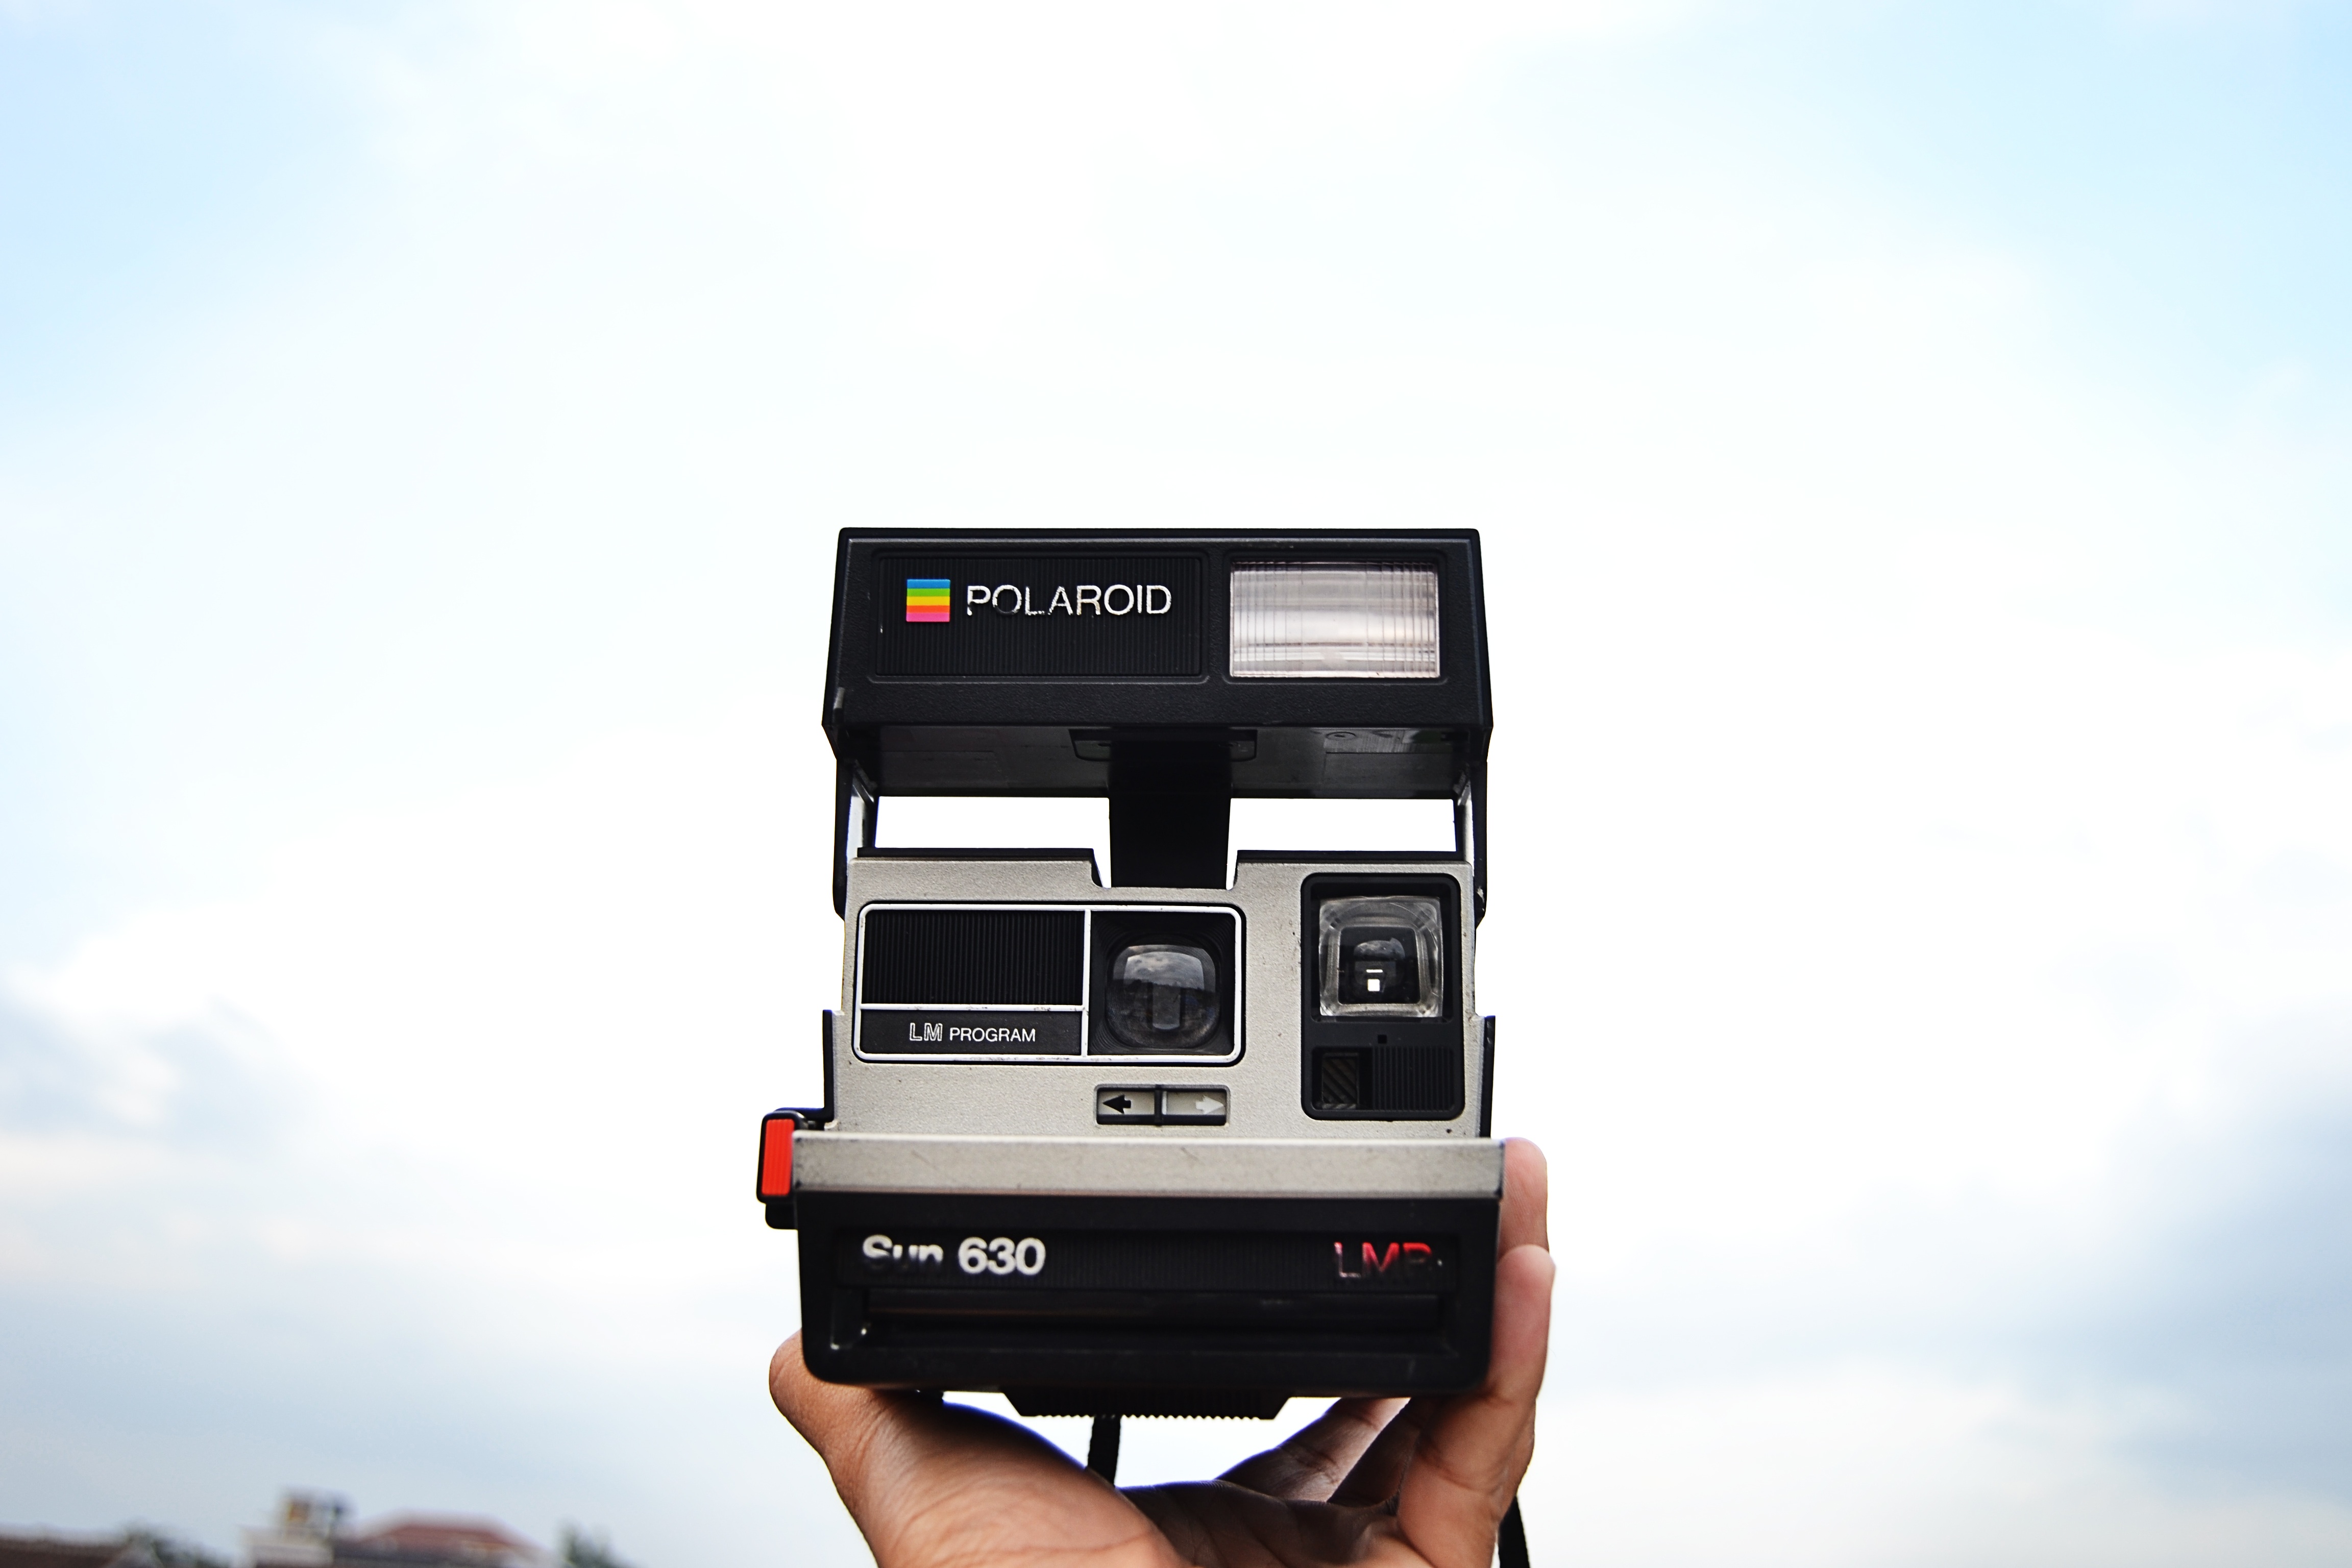
hand, camera, vintage, polaroid, polaroid camera, cash, cameras optics